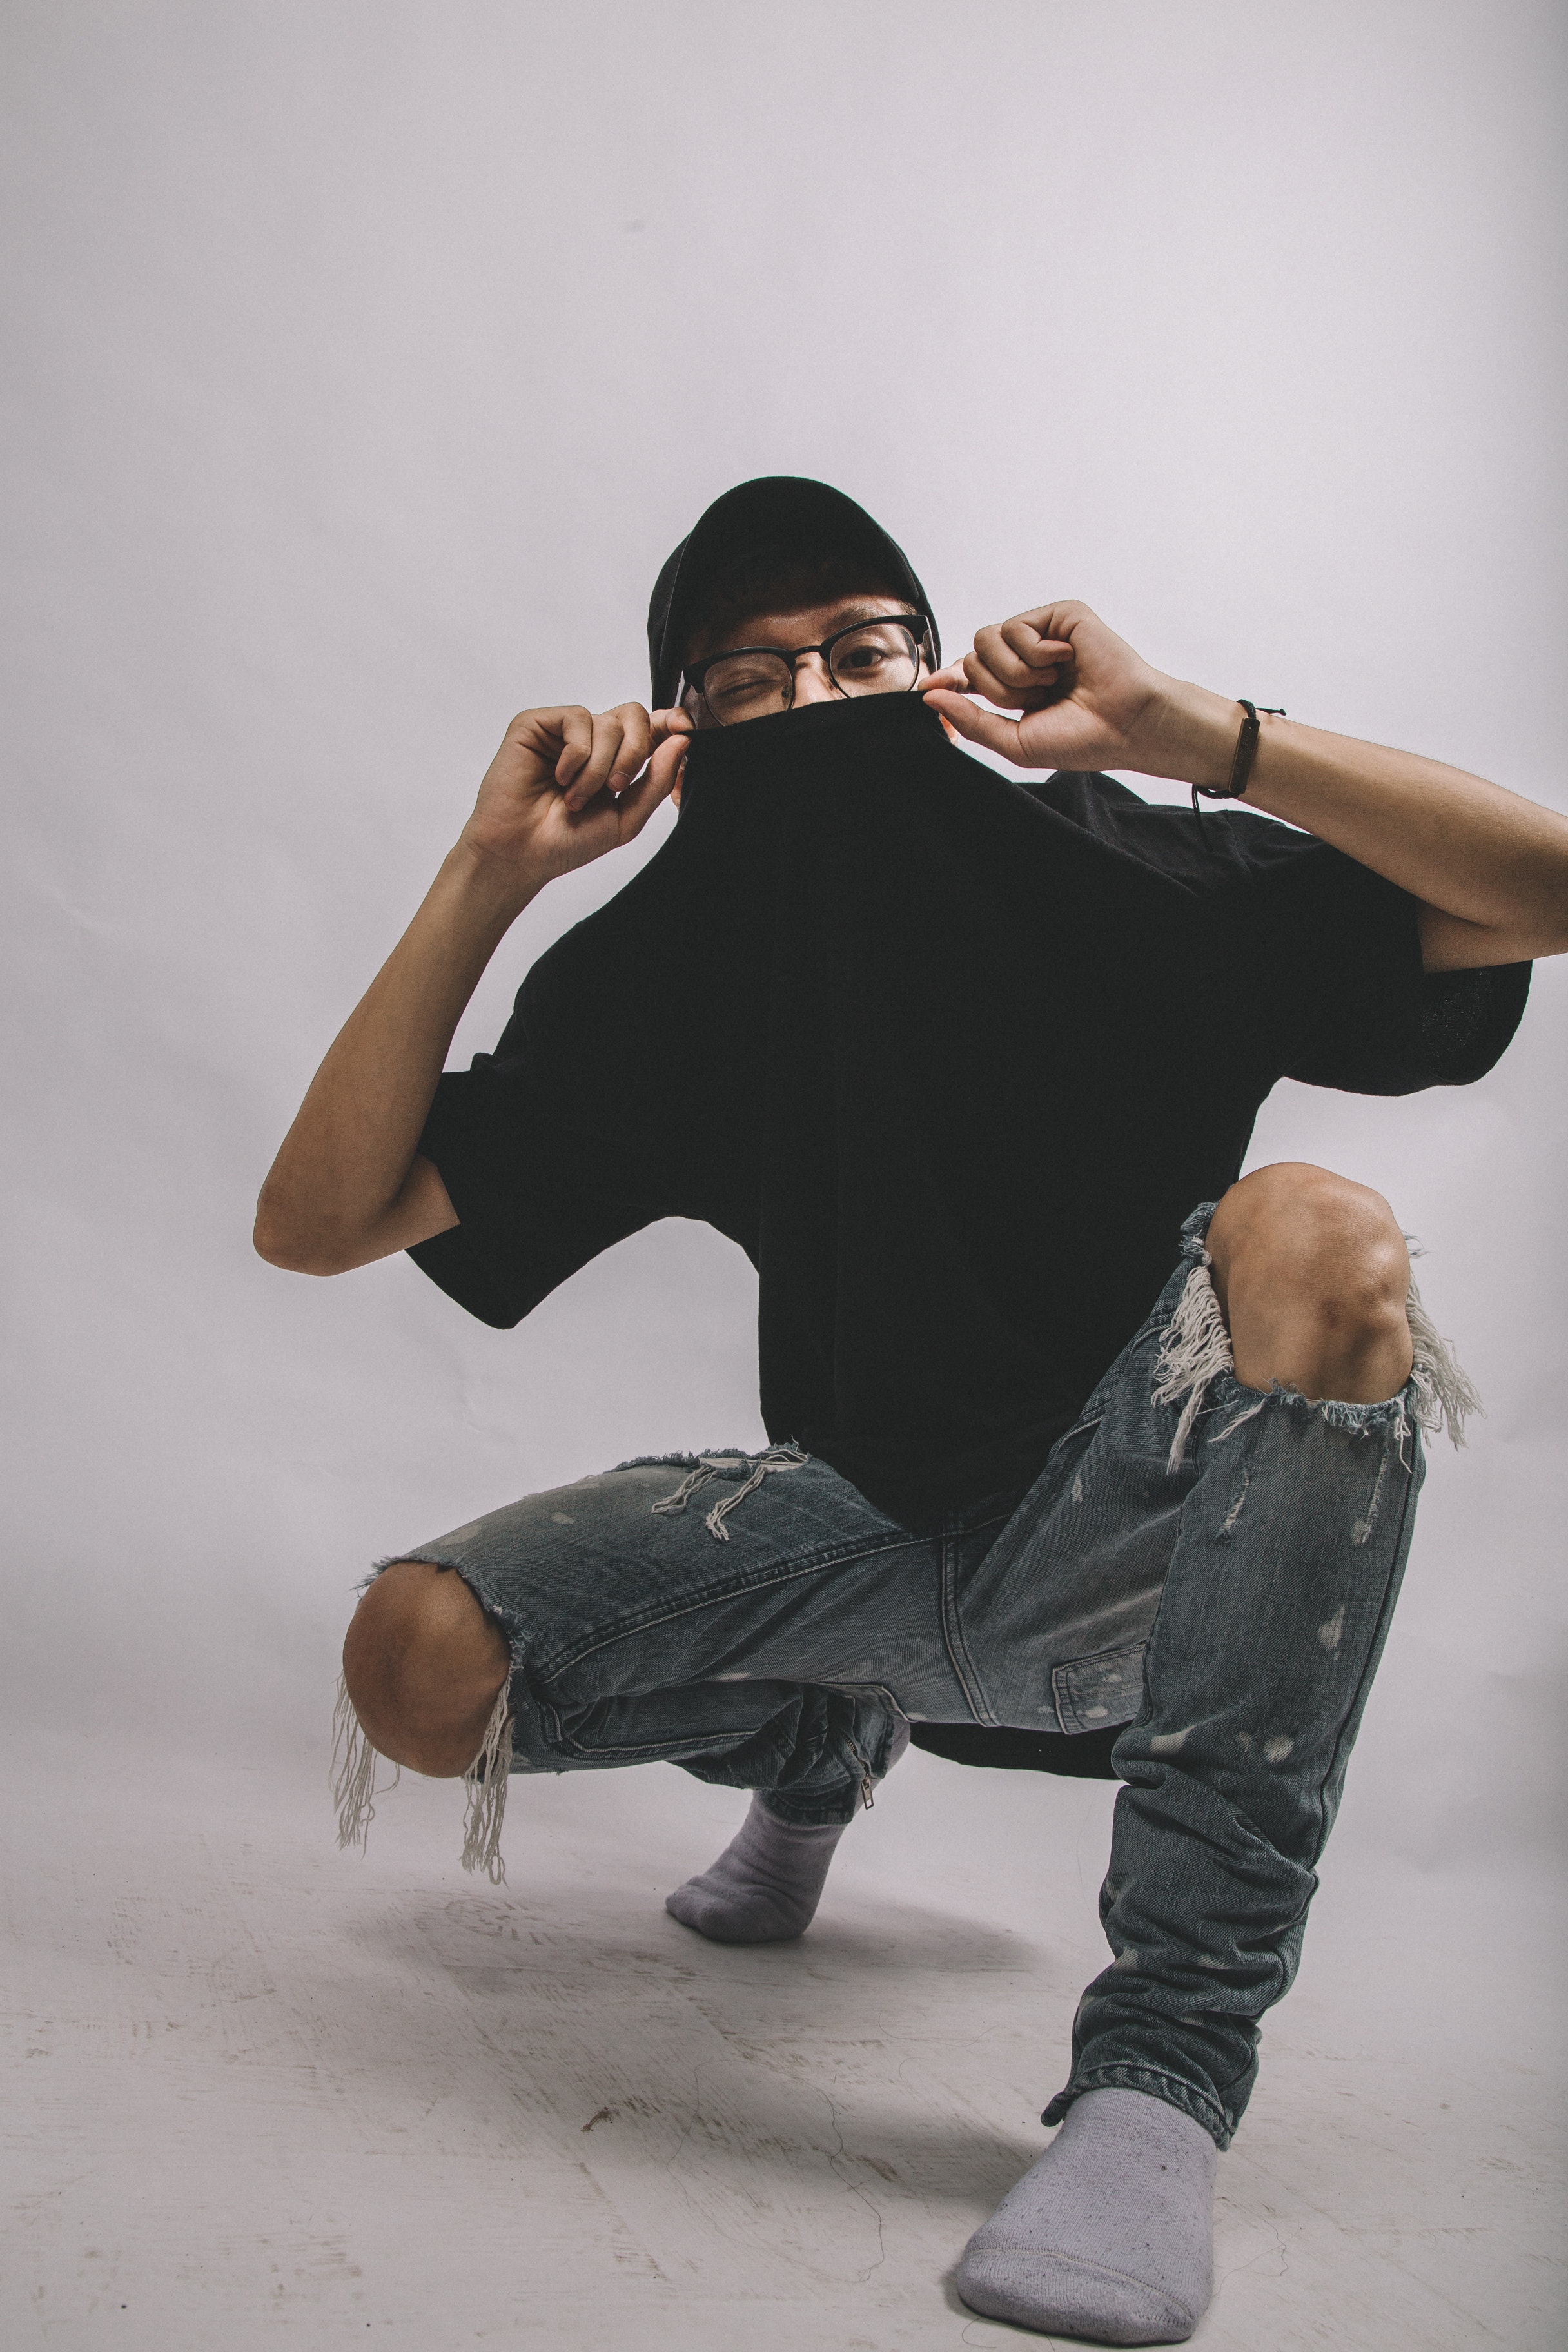
hip hop dance, dance, cool, sitting, joint, b boying, arm, shoulder, leg, human body, photo shoot, photography, street dance, event, performing arts, dancer, Hip hop music, hip